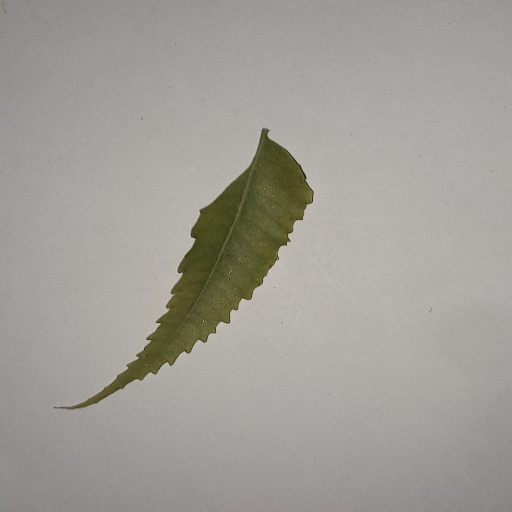
Species: Neem
Leaf condition: Yellow Leaf